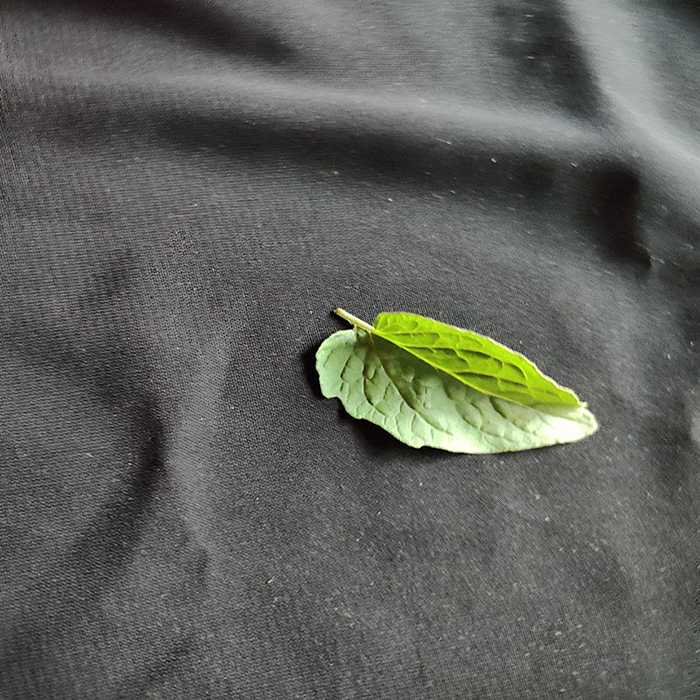
Plant: Tomato
Label: Tomato Fresh leaf